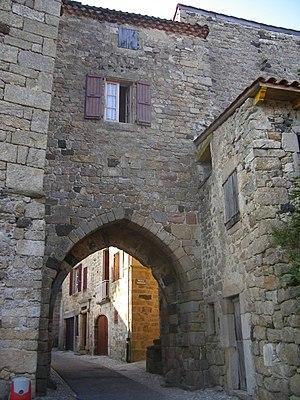
Pradelles est une commune française située dans le département de la Haute-Loire, en région Auvergne-Rhône-Alpes. Elle est classée parmi les plus beaux villages de France.